Gracefield, Quebec

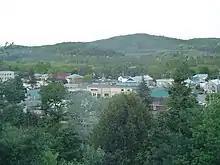
Gracefield in 2007

Gracefield is a city in La Vallée-de-la-Gatineau Regional County Municipality in the Outaouais region of Quebec, Canada. It was reorganized on 13 March 2002 when three former municipalities (Gracefield, Northfield, and Wright) were merged into one.